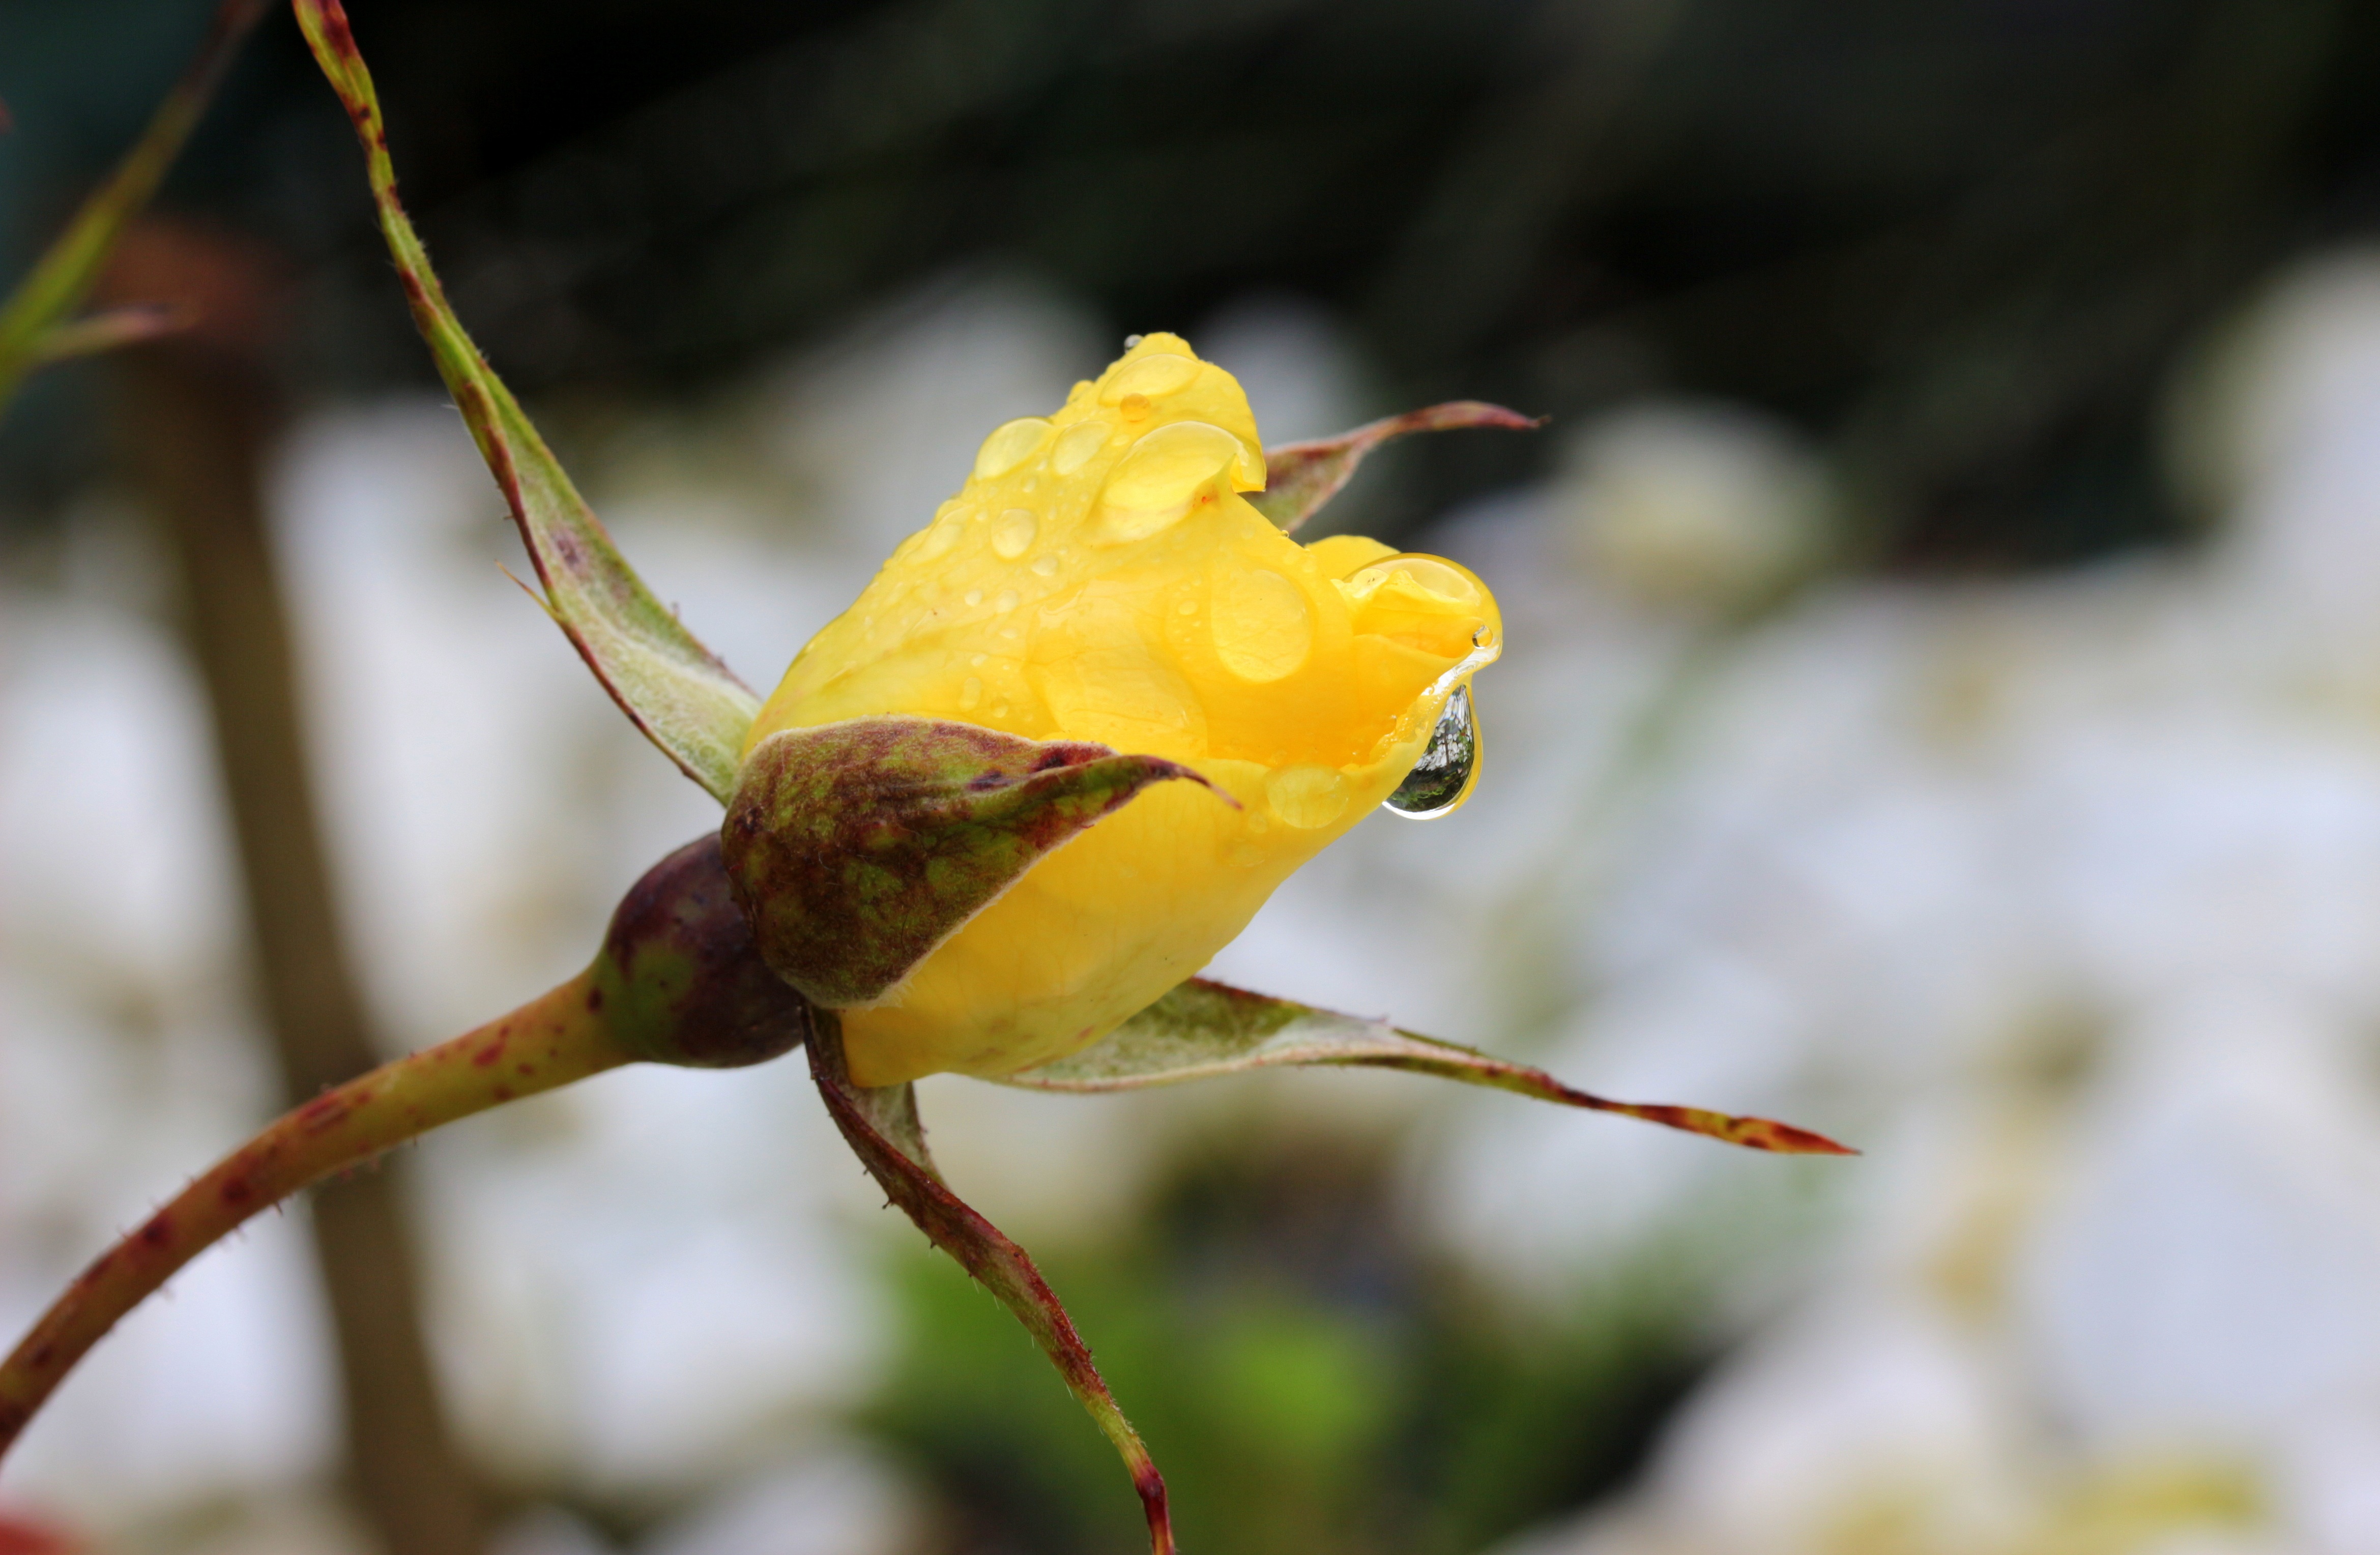
nature, branch, blossom, plant, photography, leaf, flower, petal, bloom, raindrop, wet, rose, produce, botany, yellow, flora, fauna, drip, wildflower, close up, bud, drop of water, rosebud, macro photography, beaded, flowering plant, rose family, plant stem, land plant